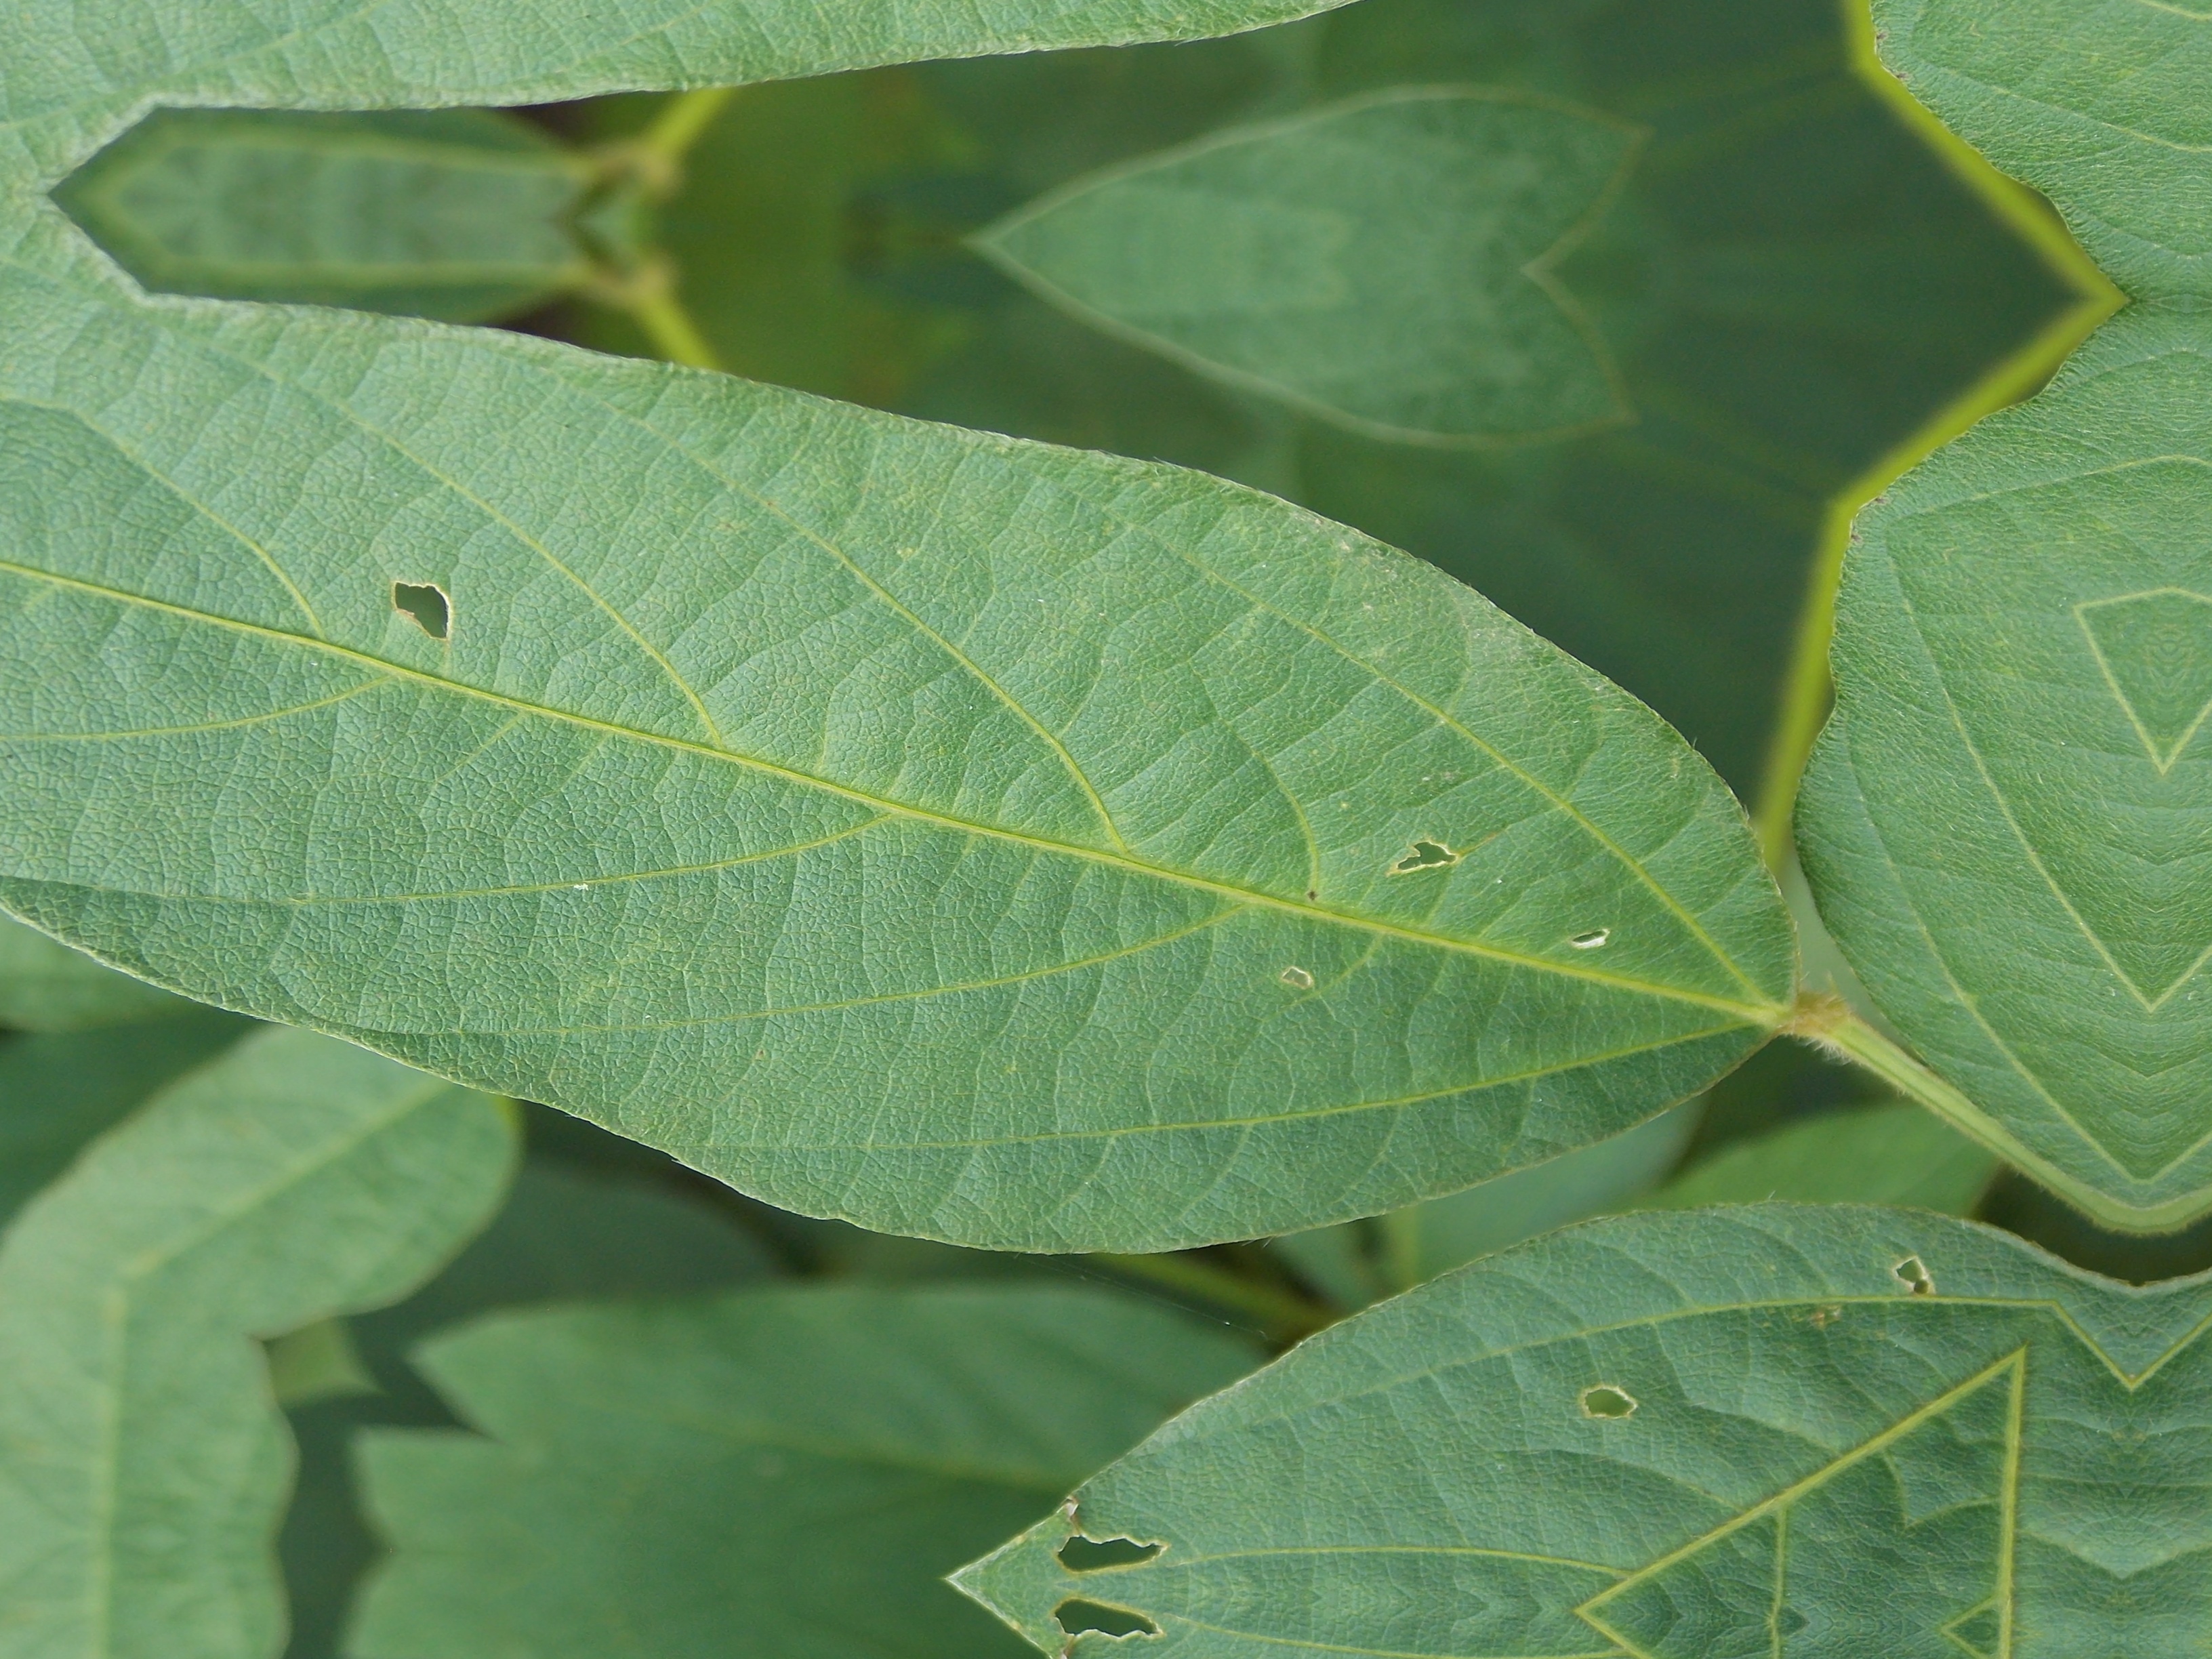
Label: Healthy